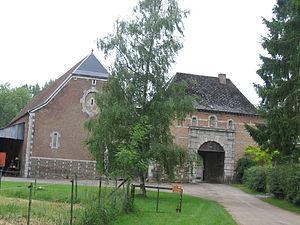
Portail de l'ancienne abbaye cistercienne de Solières en Belgique (province de Namur)
L'abbaye de Solières était un monastère belge de moniales cisterciennes situé sur les hauteurs de la Meuse, à Ben-Ahin, section de Huy, en Belgique. Fondé à la fin du XIIᵉ siècle comme communauté augustinienne, le monastère passa peu après à l’ordre cistercien. Il connut des périodes d’incertitudes et de guerres, qui entrainèrent des dégâts, mais les XVIIᵉ et XVIIIᵉ siècles furent une période de grands travaux. En 1795, l'abbaye fut supprimée et les moniales furent chassées de leur domaine par le pouvoir révolutionnaire français.
Cet article liste les abbayes cisterciennes actives ou ayant existé sur le territoire belge actuel. Il s'agit des abbayes de religieux appartenant à l'Ordre cistercien.